Kingdom of Jerusalem

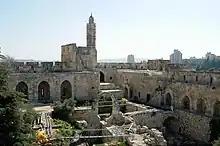
The Tower of David in Jerusalem as it appears today

In Jerusalem, the Crusaders were distracted by a conflict between Melisende and Baldwin III. Melisende continued to rule as regent long after Baldwin came of age. She was supported by, among others, Manasses of Hierges, who essentially governed for her as constable; her son Amalric, whom she set up as Count of Jaffa; Philip of Milly; and the Ibelin family. Baldwin asserted his independence by mediating disputes in Antioch and Tripoli, and gained the support of the Ibelin brothers when they began to oppose Manasses' growing power, thanks to his marriage to their widowed mother Helvis of Ramla. In 1153 Baldwin had himself crowned as sole ruler, and a compromise was reached by which the kingdom was divided in two, with Baldwin taking Acre and Tyre in the north and Melisende remaining in control of Jerusalem and the cities of the south. Baldwin was able to replace Manasses with one of his own supporters, Humphrey II of Toron. Baldwin and Melisende knew that this situation was untenable. Baldwin soon invaded his mother's possessions, defeated Manasses, and besieged his mother in the Tower of David in Jerusalem. Melisende surrendered and retired to Nablus, but Baldwin appointed her his regent and chief advisor, and she retained some of her influence, especially in appointing ecclesiastical officials. In 1153, Baldwin launched an offensive against Ascalon, the fortress in the south from which Fatimid Egyptian armies had continually raided Jerusalem since the foundation of the kingdom. The fortress was captured and was added to the County of Jaffa, still in the possession of his brother Amalric.